Alexander I of Yugoslavia

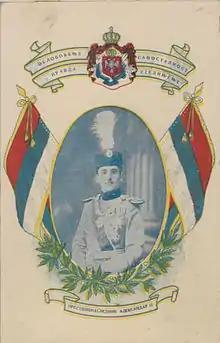
A wartime postcard of Alexander

In March 1912, Alexander had a meeting with ten senior military commanders. They all agreed to end all internal conflicts in the Royal Serbian Army and fully commit to realizing national goals, which allowed space for consolidation before the two successive Balkan Wars.